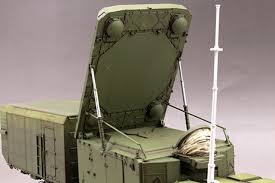
Label: Air Defense